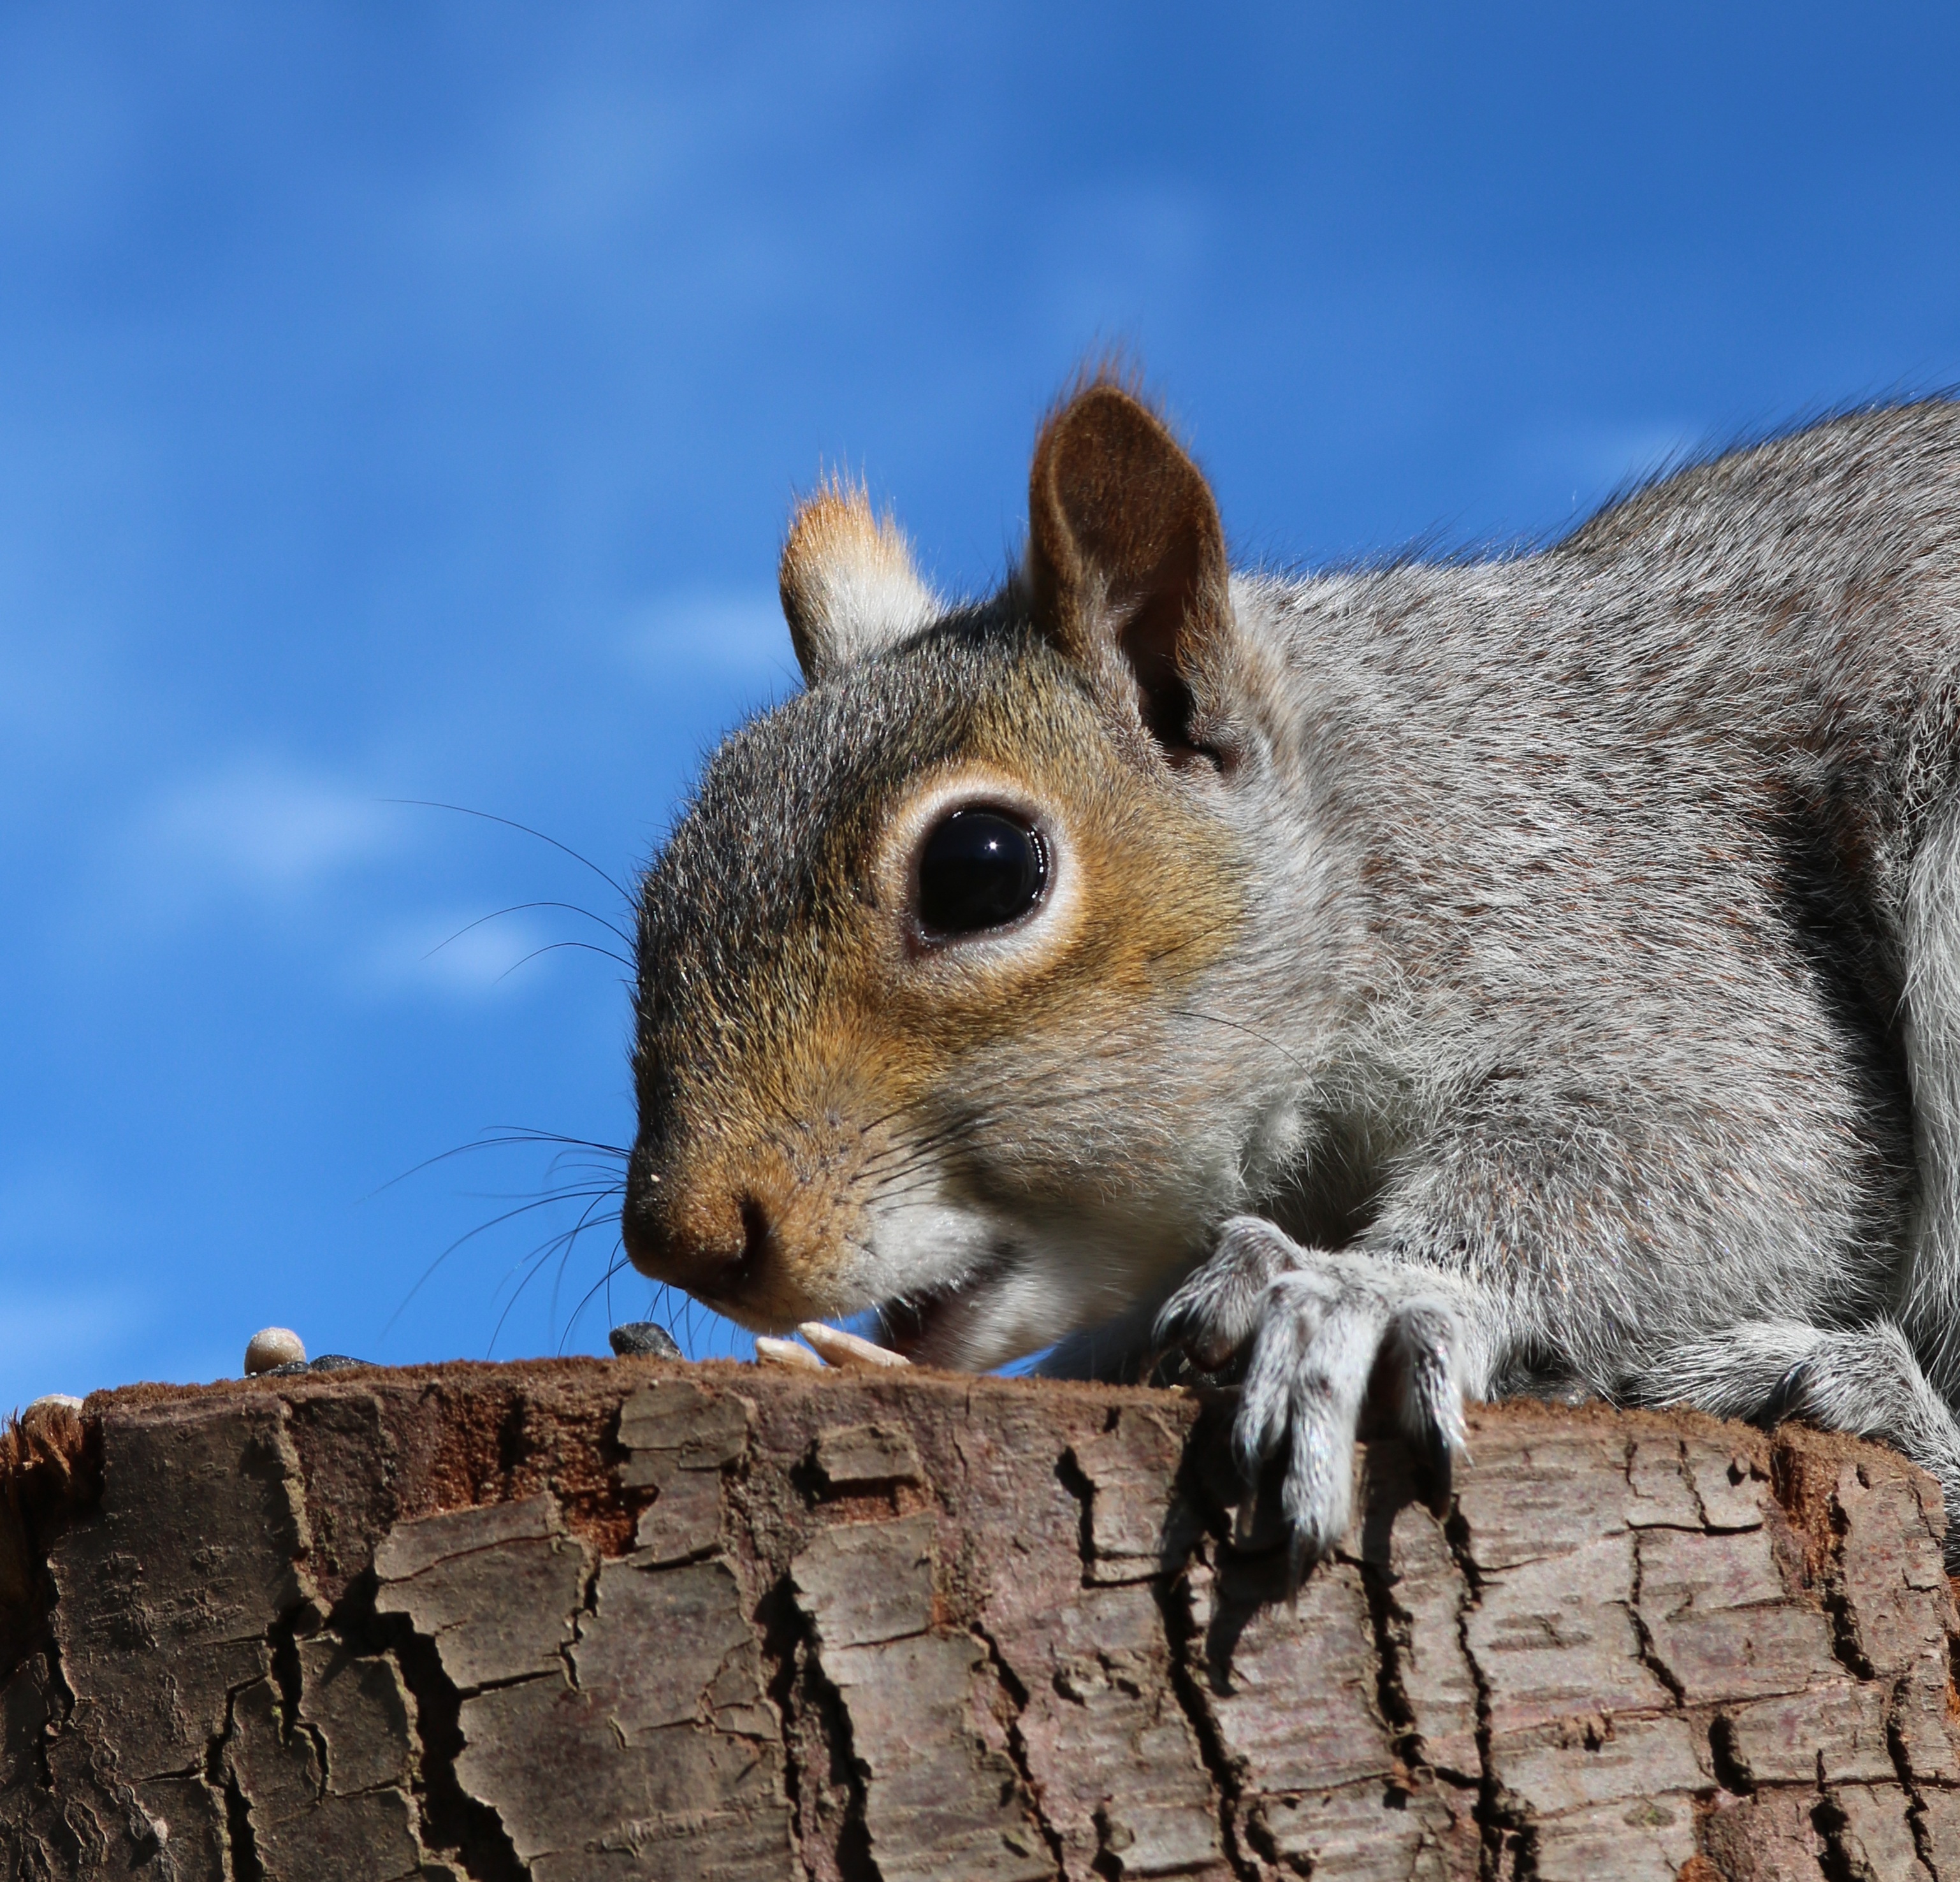
tree, nature, feet, animal, cute, wildlife, fur, brown, mammal, gray, squirrel, eat, rodent, fauna, feeding, eating, eyes, whiskers, grey, vertebrate, chipmunk, common, grey squirrel, fox squirrel